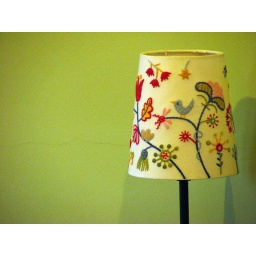
against green wall